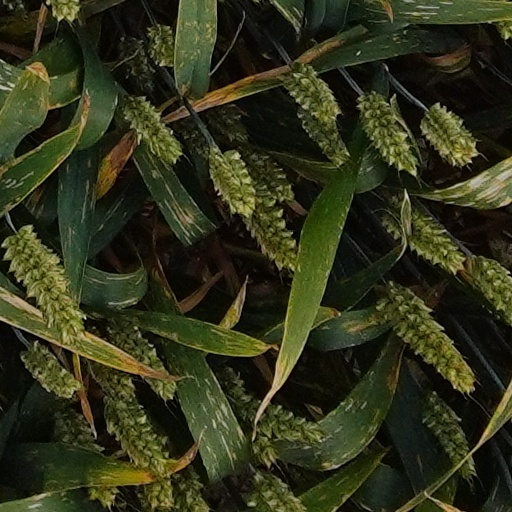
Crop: wheat